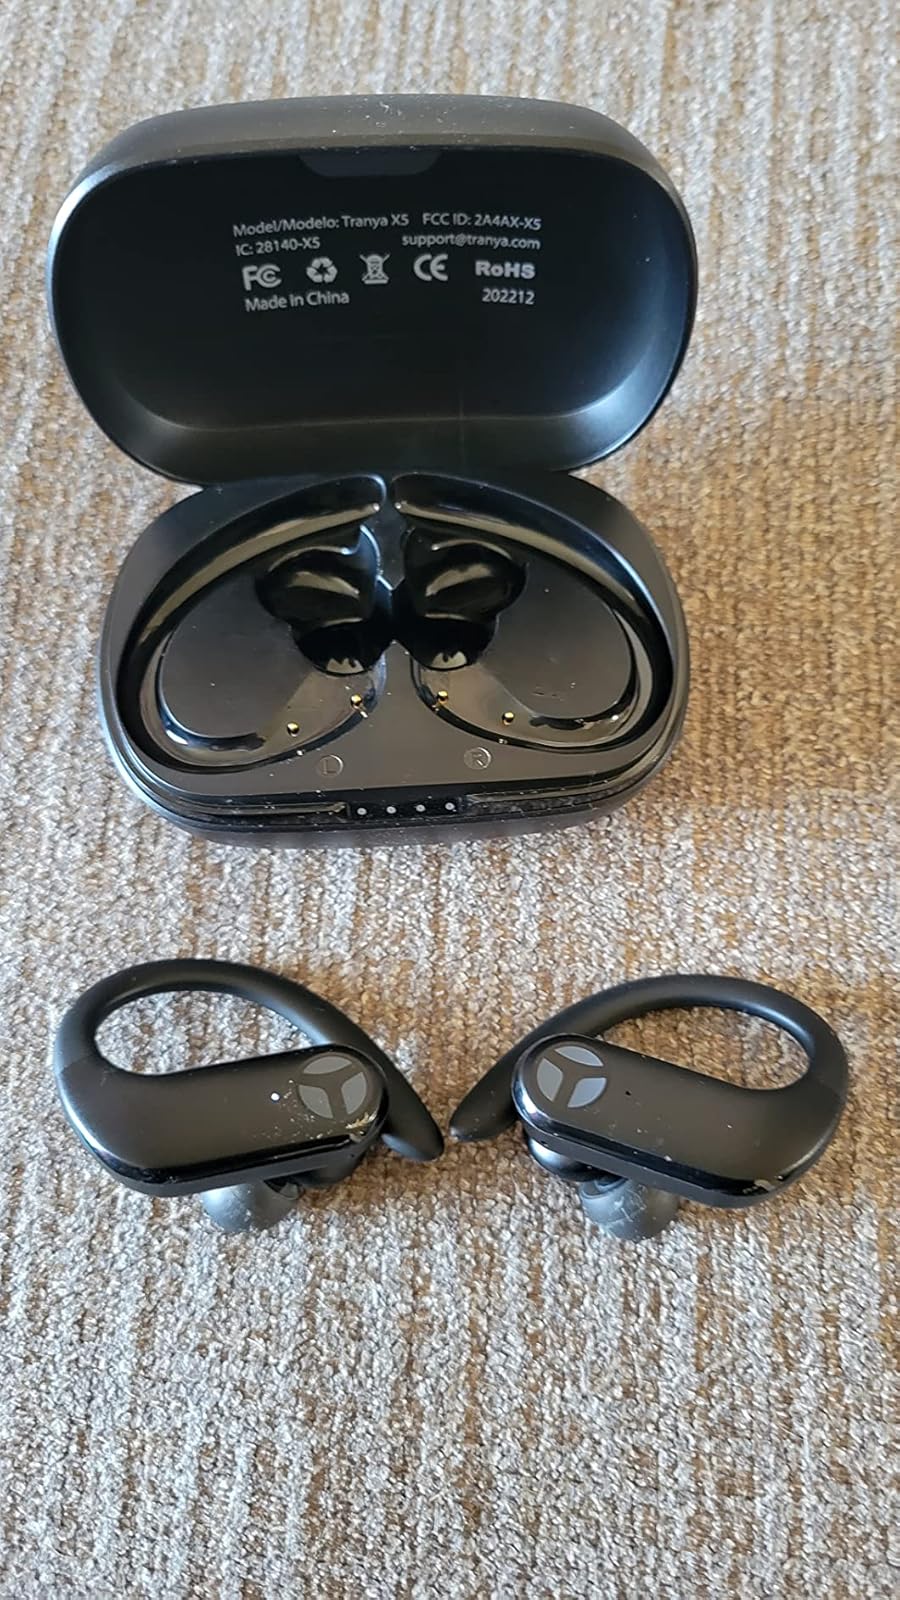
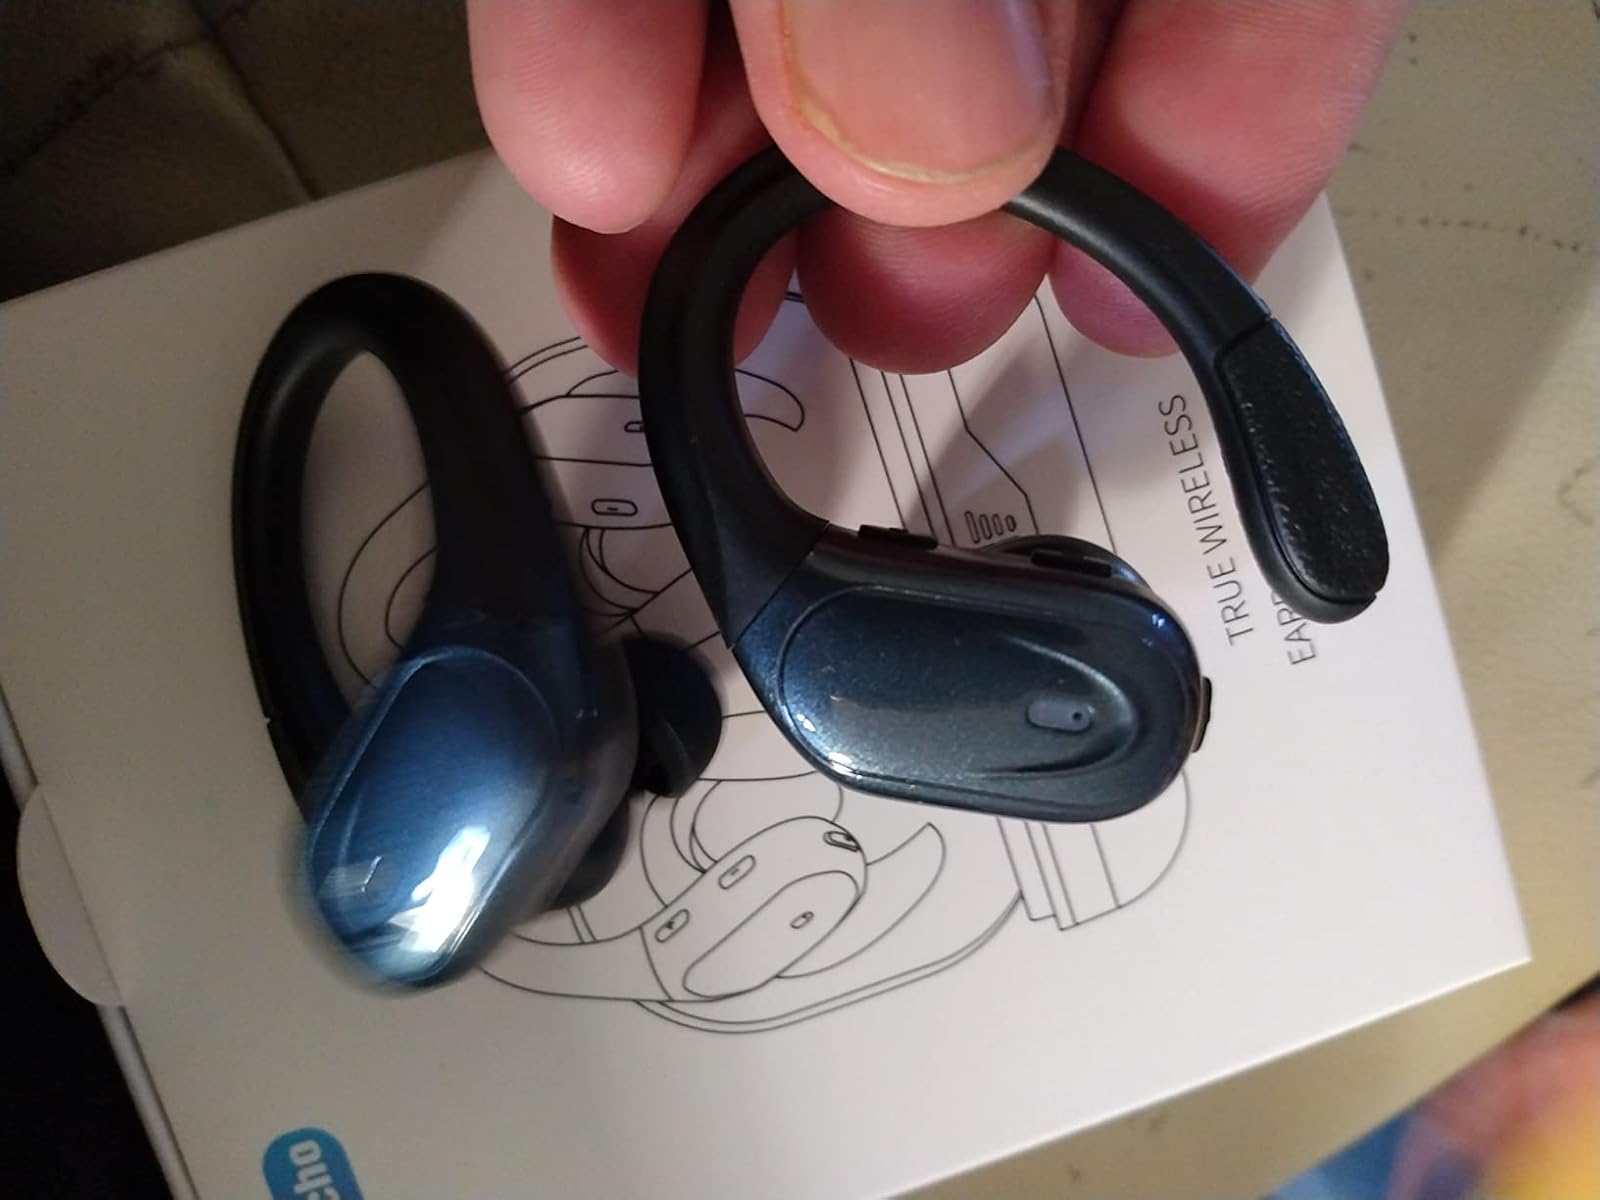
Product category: earbuds
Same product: no